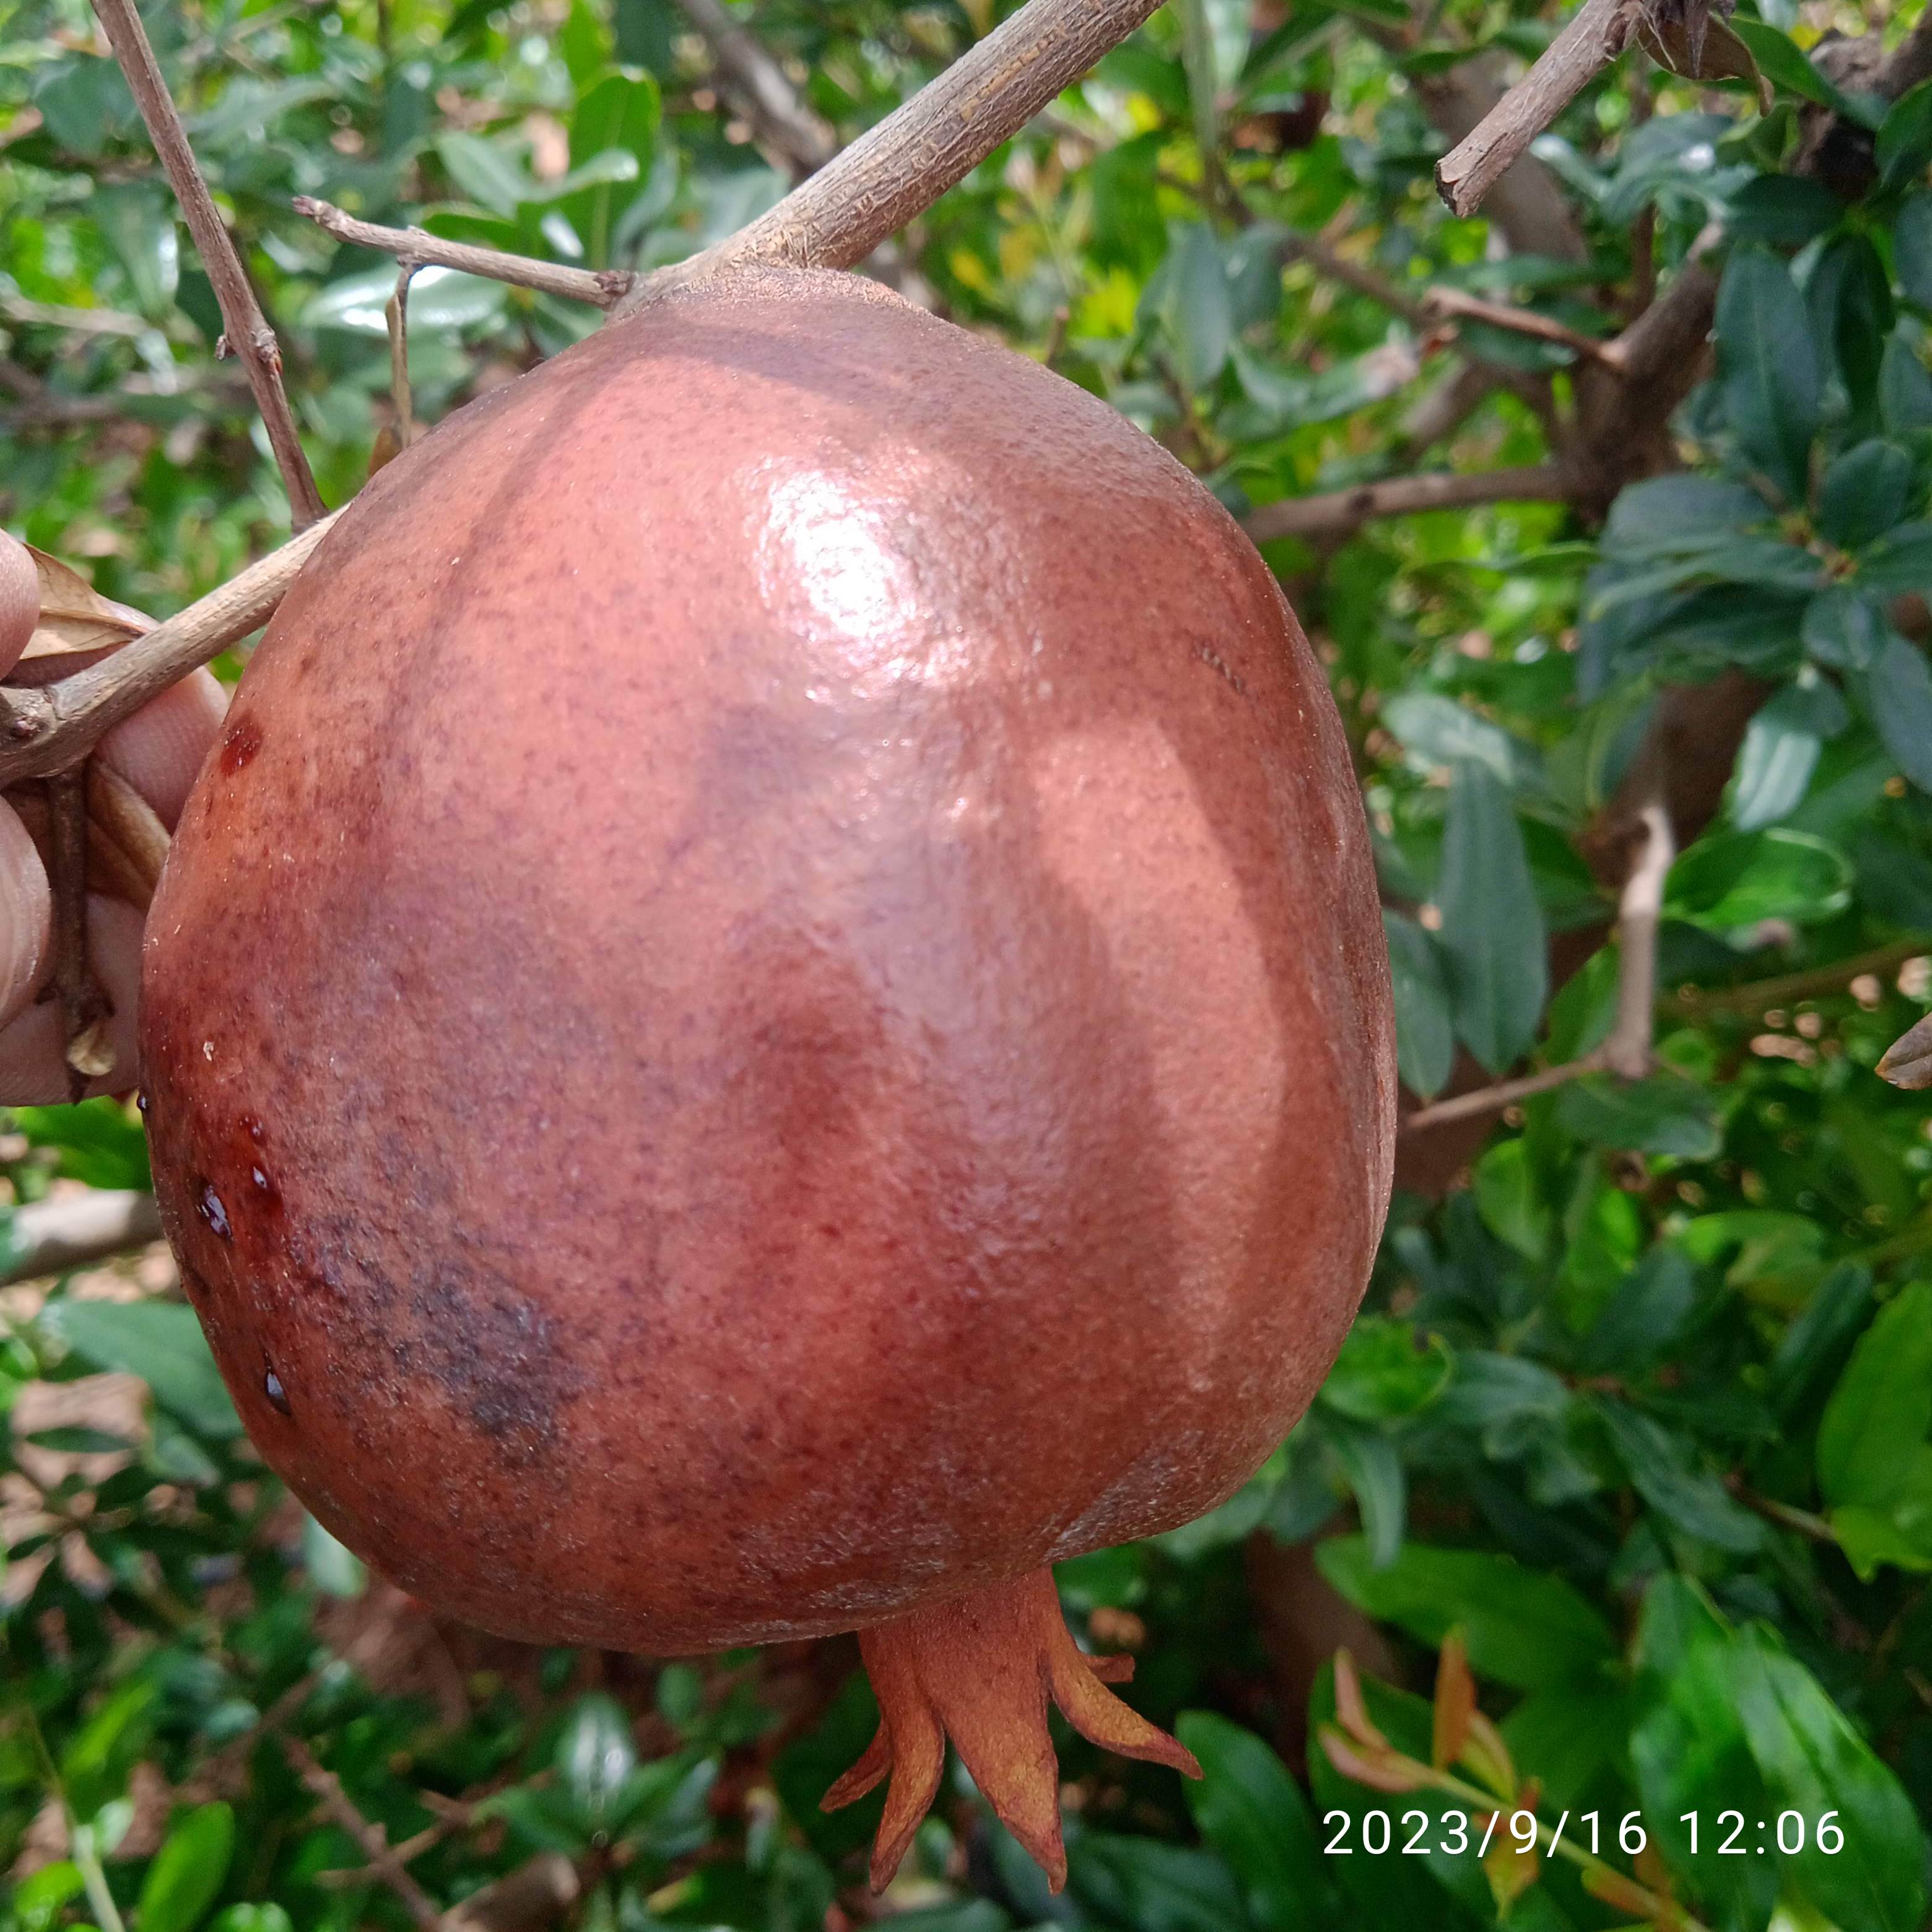
Label: Alternaria